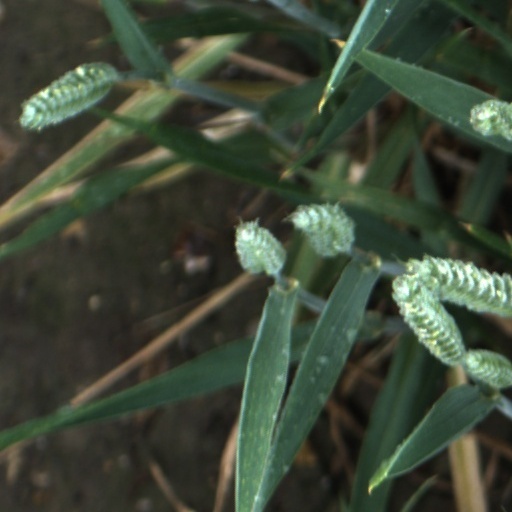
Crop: wheat